Flor Silvestre

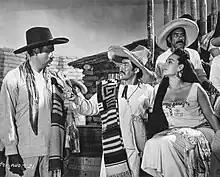
From left to right: Antonio Aguilar, Toshiro Mifune, and Silvestre in "Animas Trujano" (1964)

One of her major roles was as Catalina, the beautiful, sensuous flirt, in the Oscar-nominated, Golden Globe-winning drama film "Ánimas Trujano" (1962), co-starring Toshiro Mifune and Columba Domínguez. This was her second collaboration with film director Ismael Rodríguez after her supporting role in "La cucaracha".